Agnes of Blois

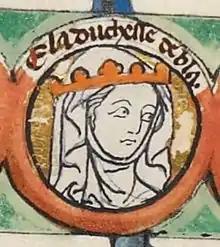
13th century miniature of her mother Adela of Normandy (1067–1137).

Agnes was the second daughter and sixth child of Stephen, Count of Blois and his wife, Adela of Normandy, and thus a sister of Stephen of Blois (later Stephen, King of England). Her mother was an English princess and was the youngest daughter of King William the Conqueror.